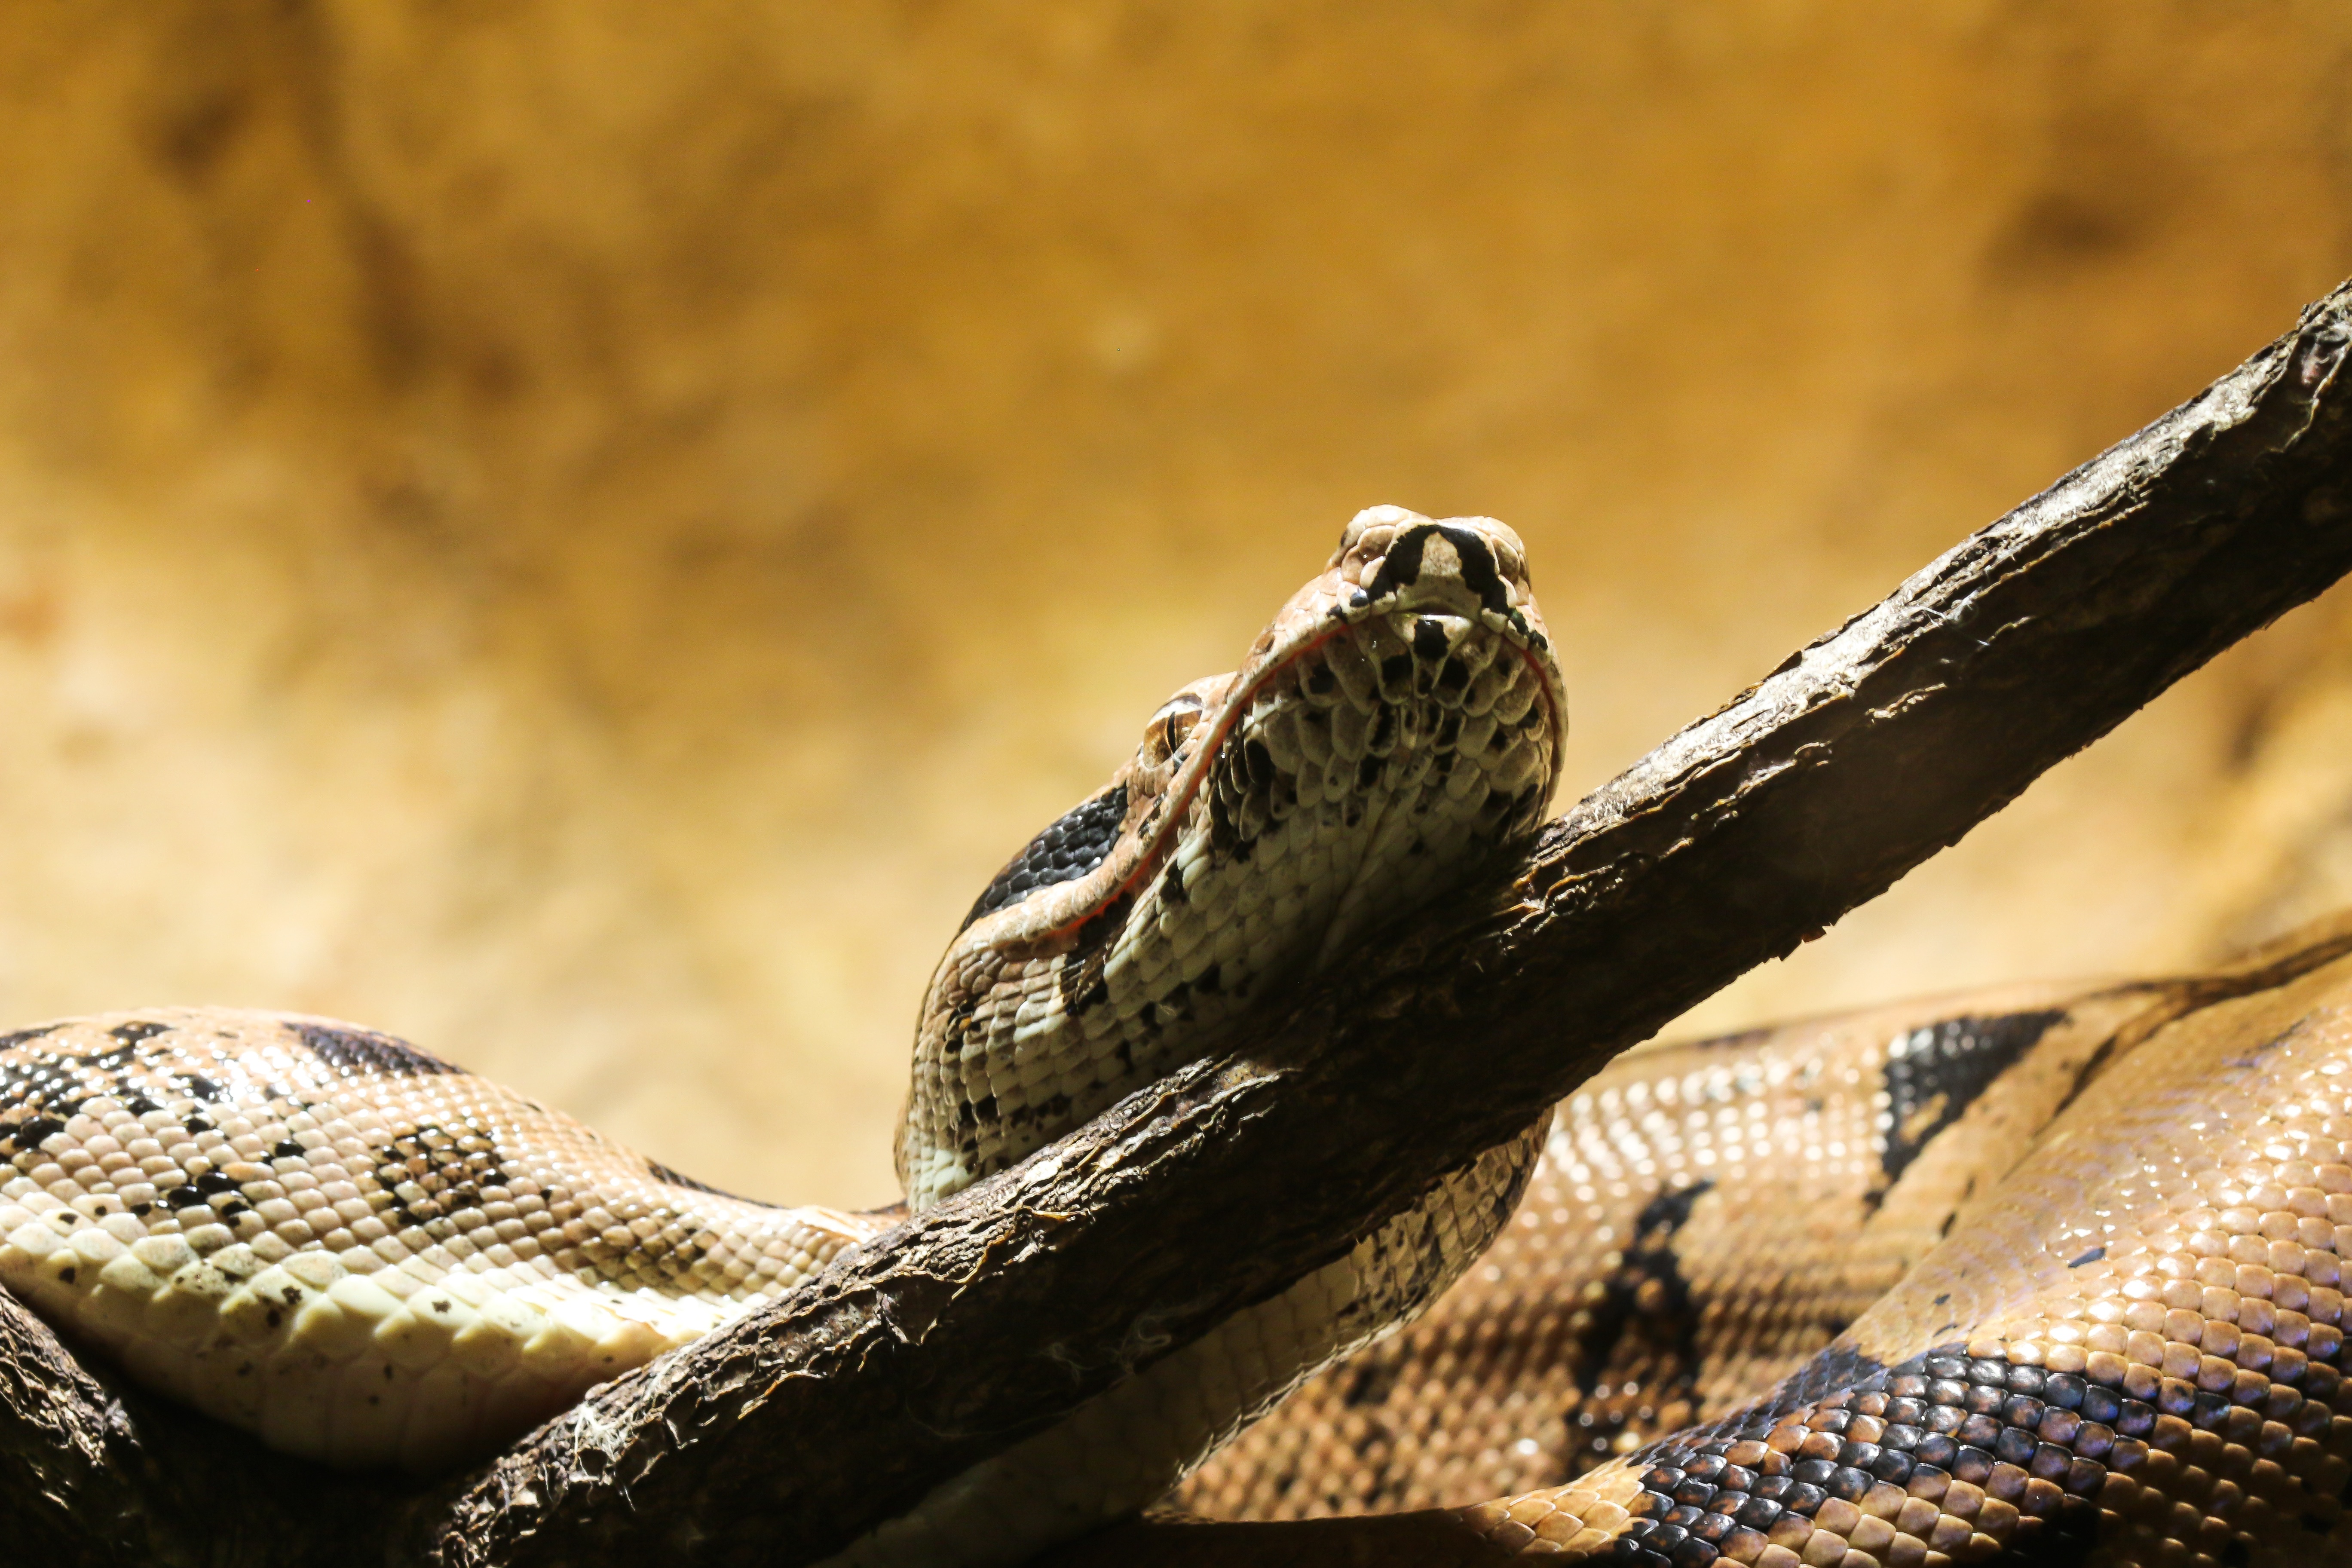
wildlife, reptile, close, fauna, close up, head, lurking, snake, vertebrate, hunt, terrarium, serpent, constrictor, macro photography, boa, boa constrictor imperator, boa constrictor, scaled reptile, boas